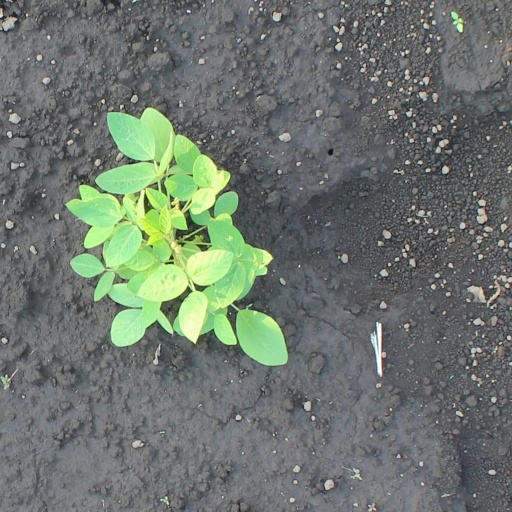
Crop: soybean